Andrea Petkovic

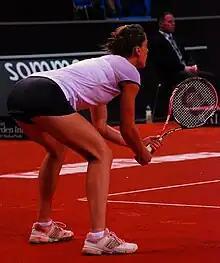
Petkovic at the 2010 Porsche Tennis Grand Prix

She played her first tournament in 2010 in Brisbane, Australia, where she reached the semifinal before losing to eventual champion Kim Clijsters. After that tournament, she reached the top 50 of the WTA rankings for the first time.